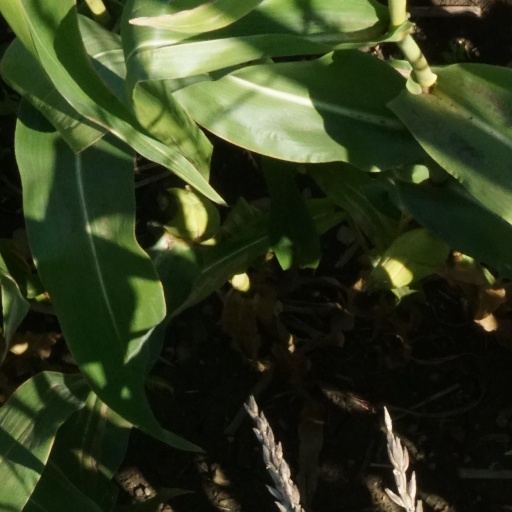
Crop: maize; corn